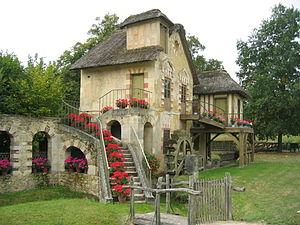
Le Moulin (Hameau de la Reine) - Versailles